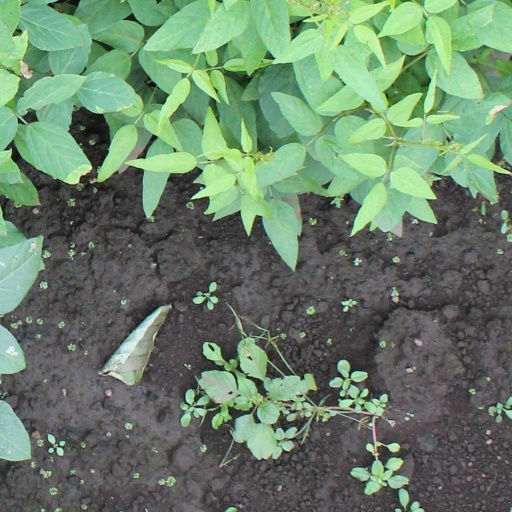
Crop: soybean